American philosophy

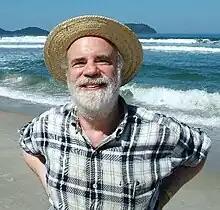
Saul Kripke at Juquehy Beach

William James (1842–1910) was "an original thinker in and between the disciplines of physiology, psychology and philosophy." He is famous as the author of "The Varieties of Religious Experience", his monumental tome "The Principles of Psychology", and his lecture "The Will to Believe."